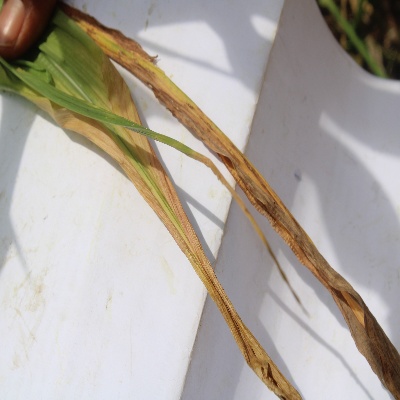
Crop: Maize
Condition: leaf blight